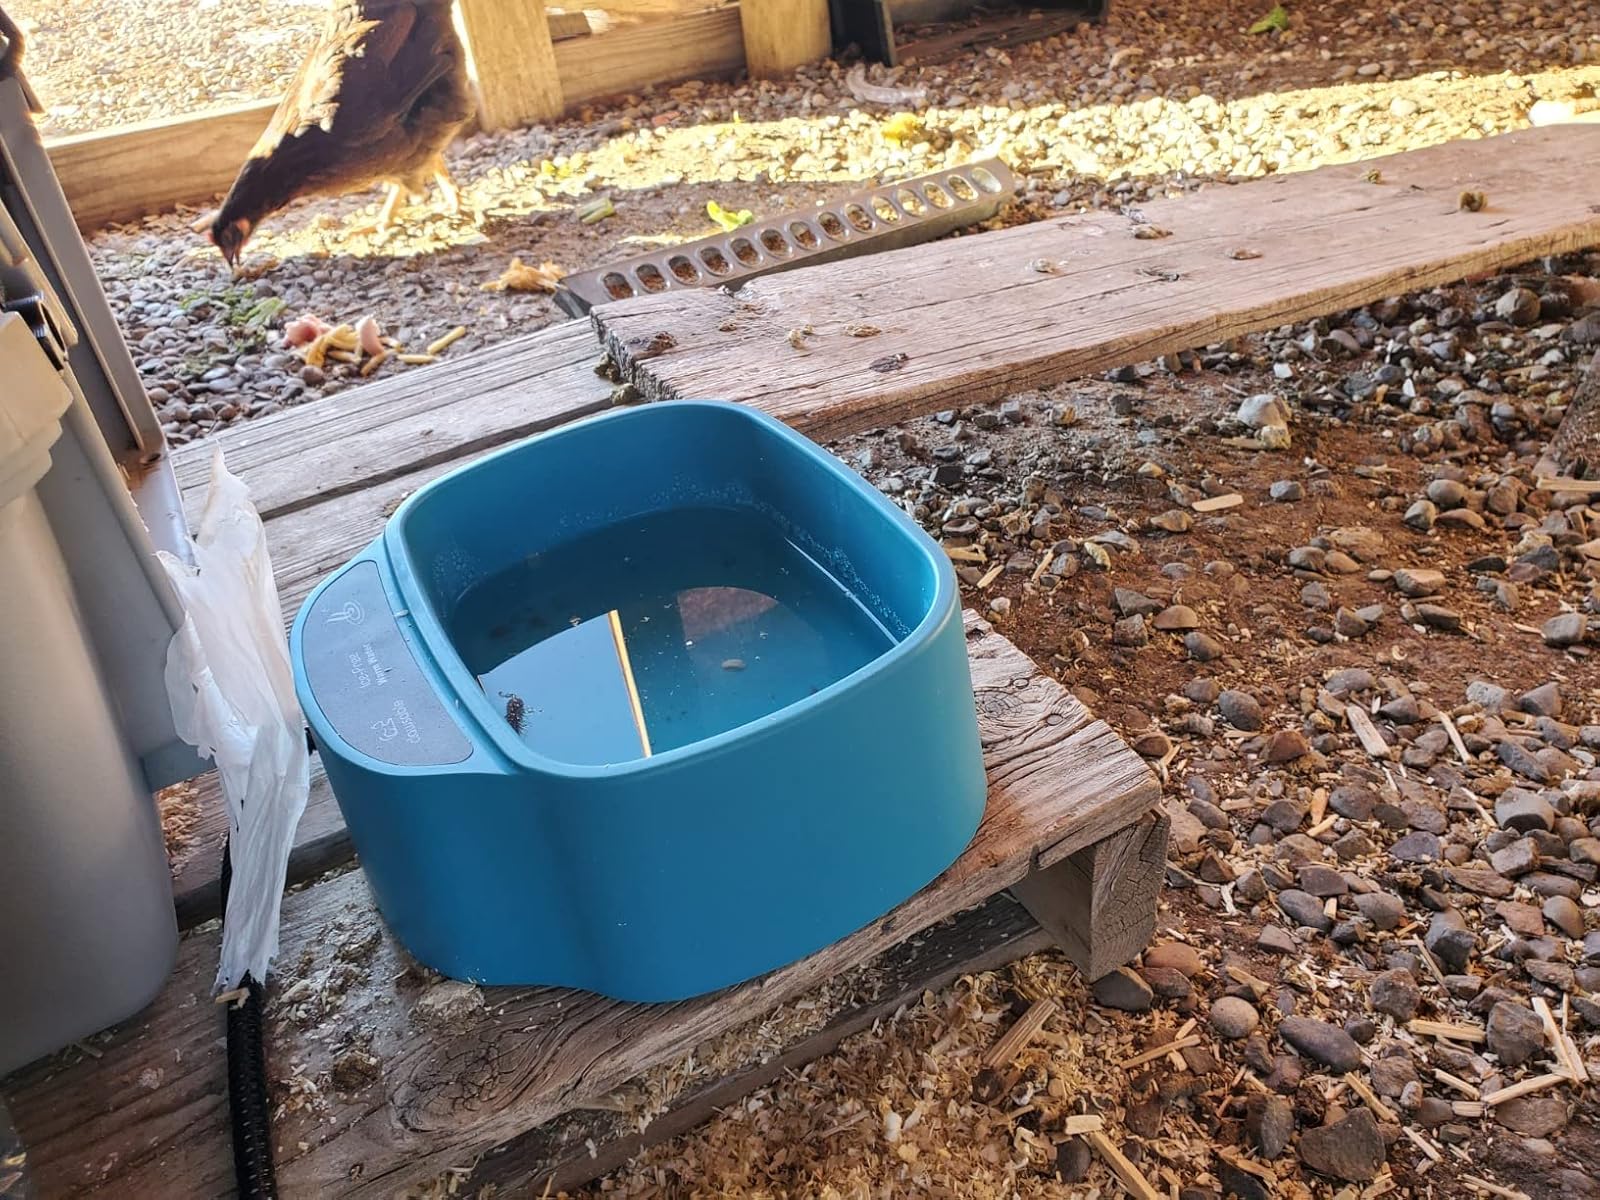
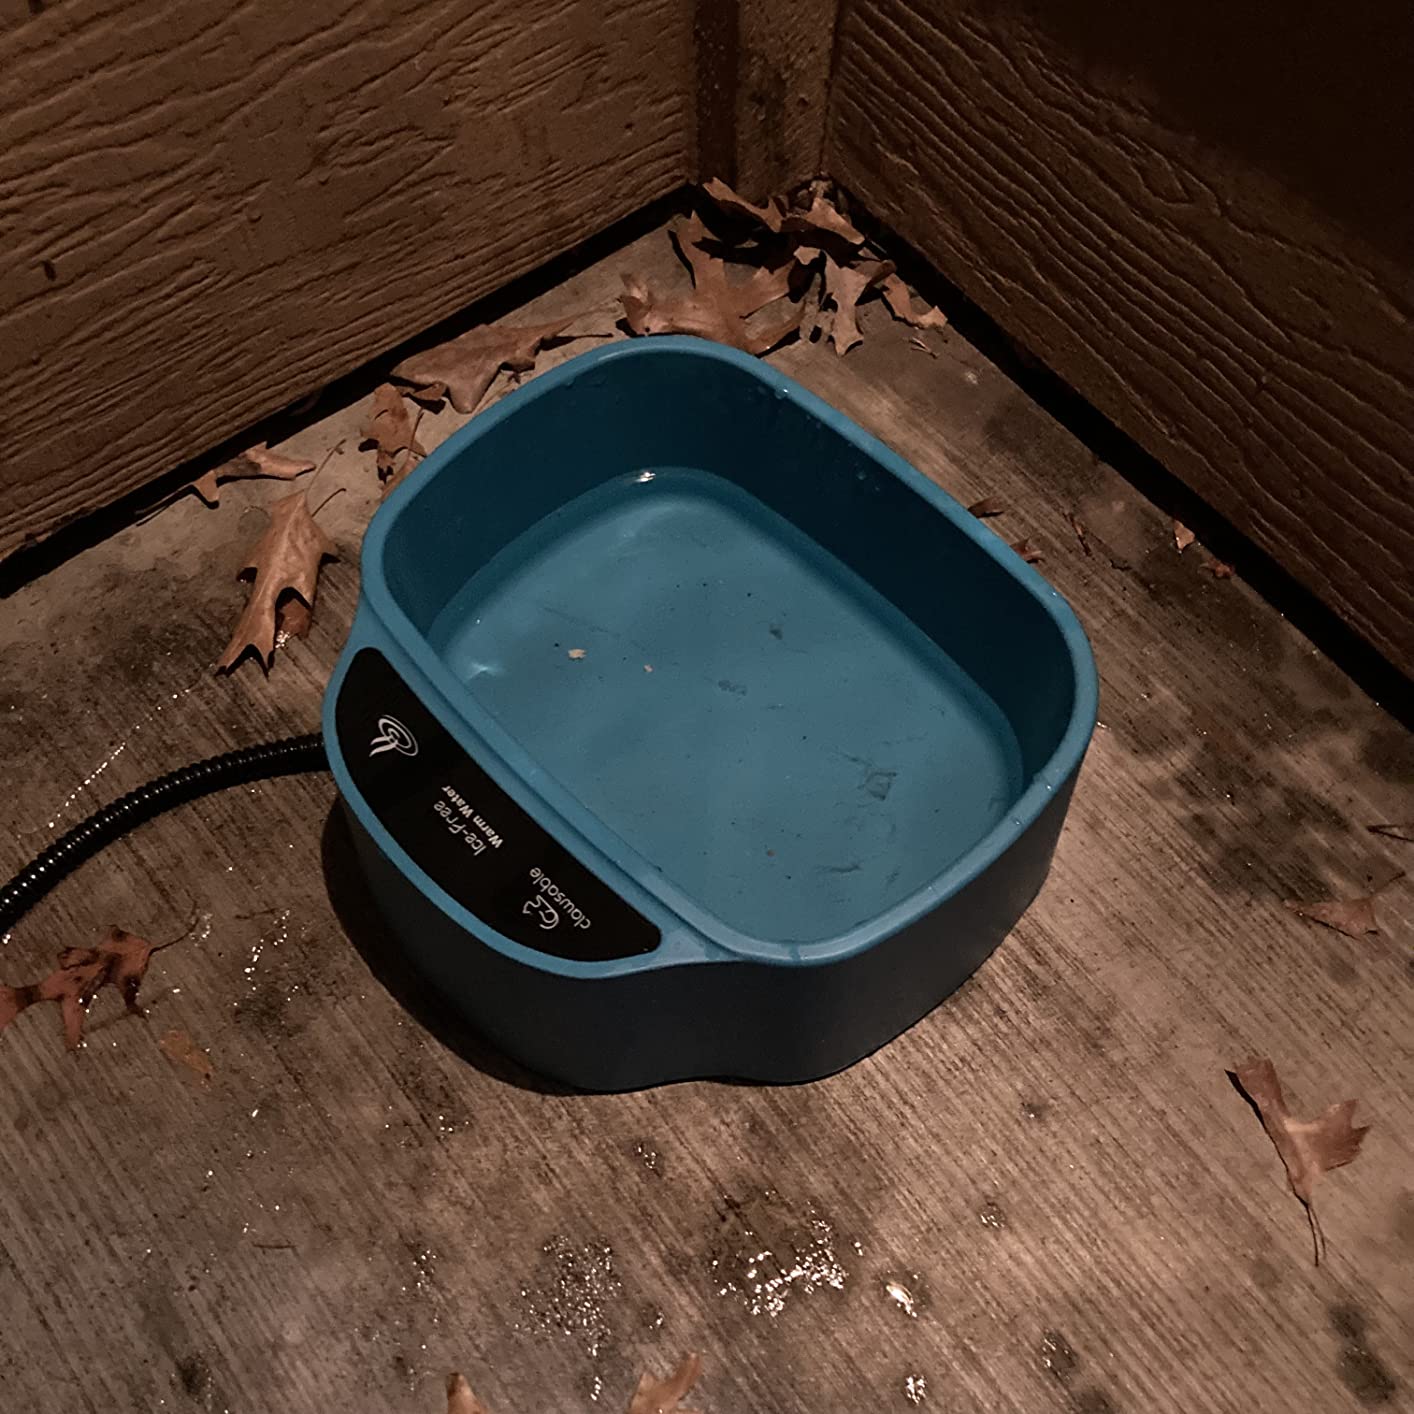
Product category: items_bowl
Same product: yes